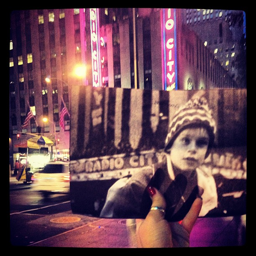
this is a still from comedy film .